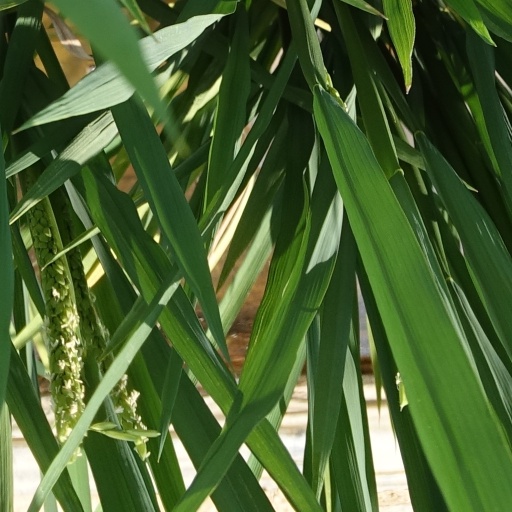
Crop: rice